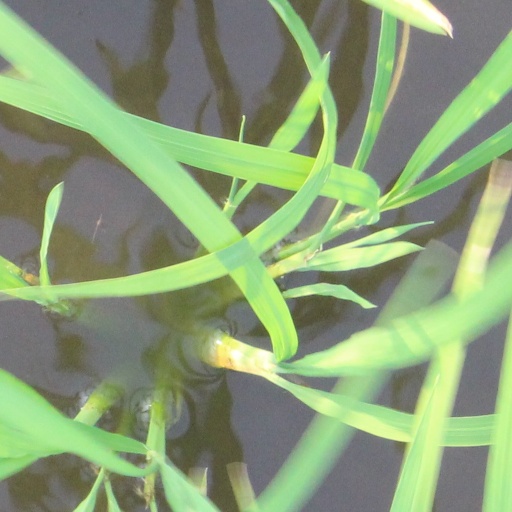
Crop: rice